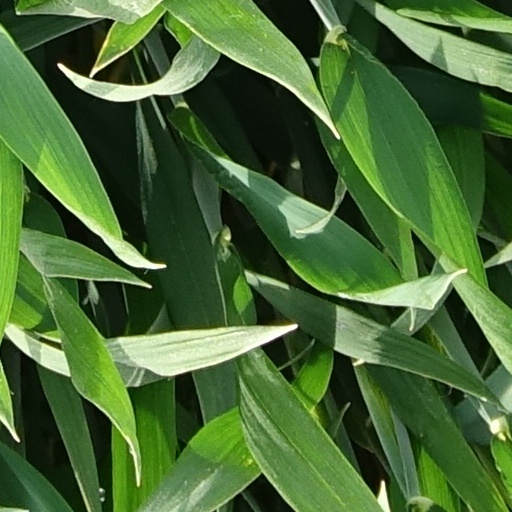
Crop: wheat